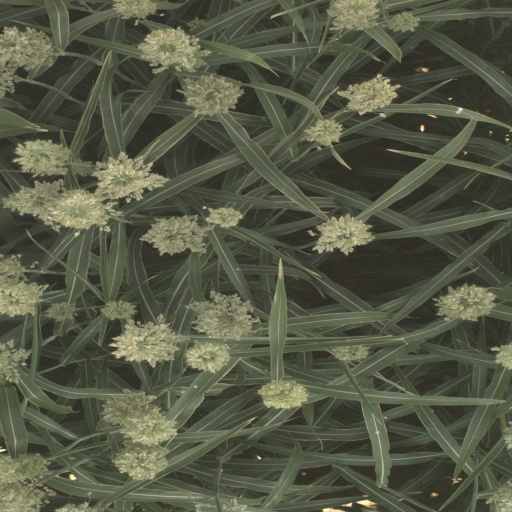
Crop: sorghum